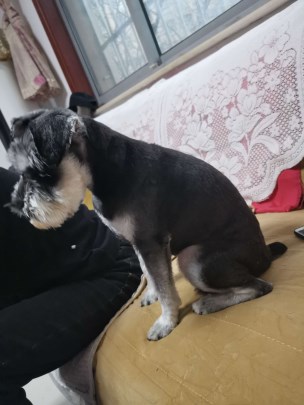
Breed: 2342-n000102-miniature_schnauzer